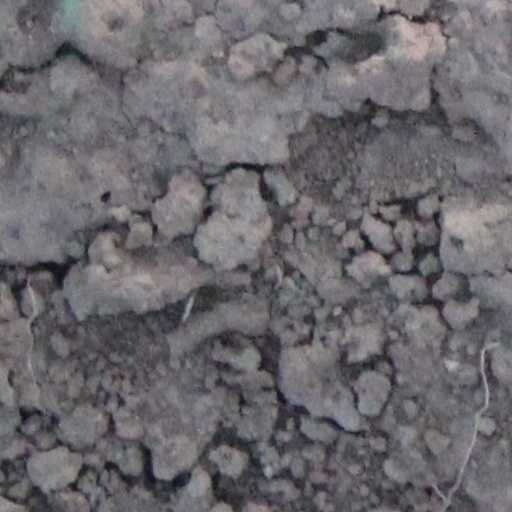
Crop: wheat